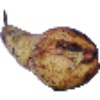
Label: Pear Abate 1